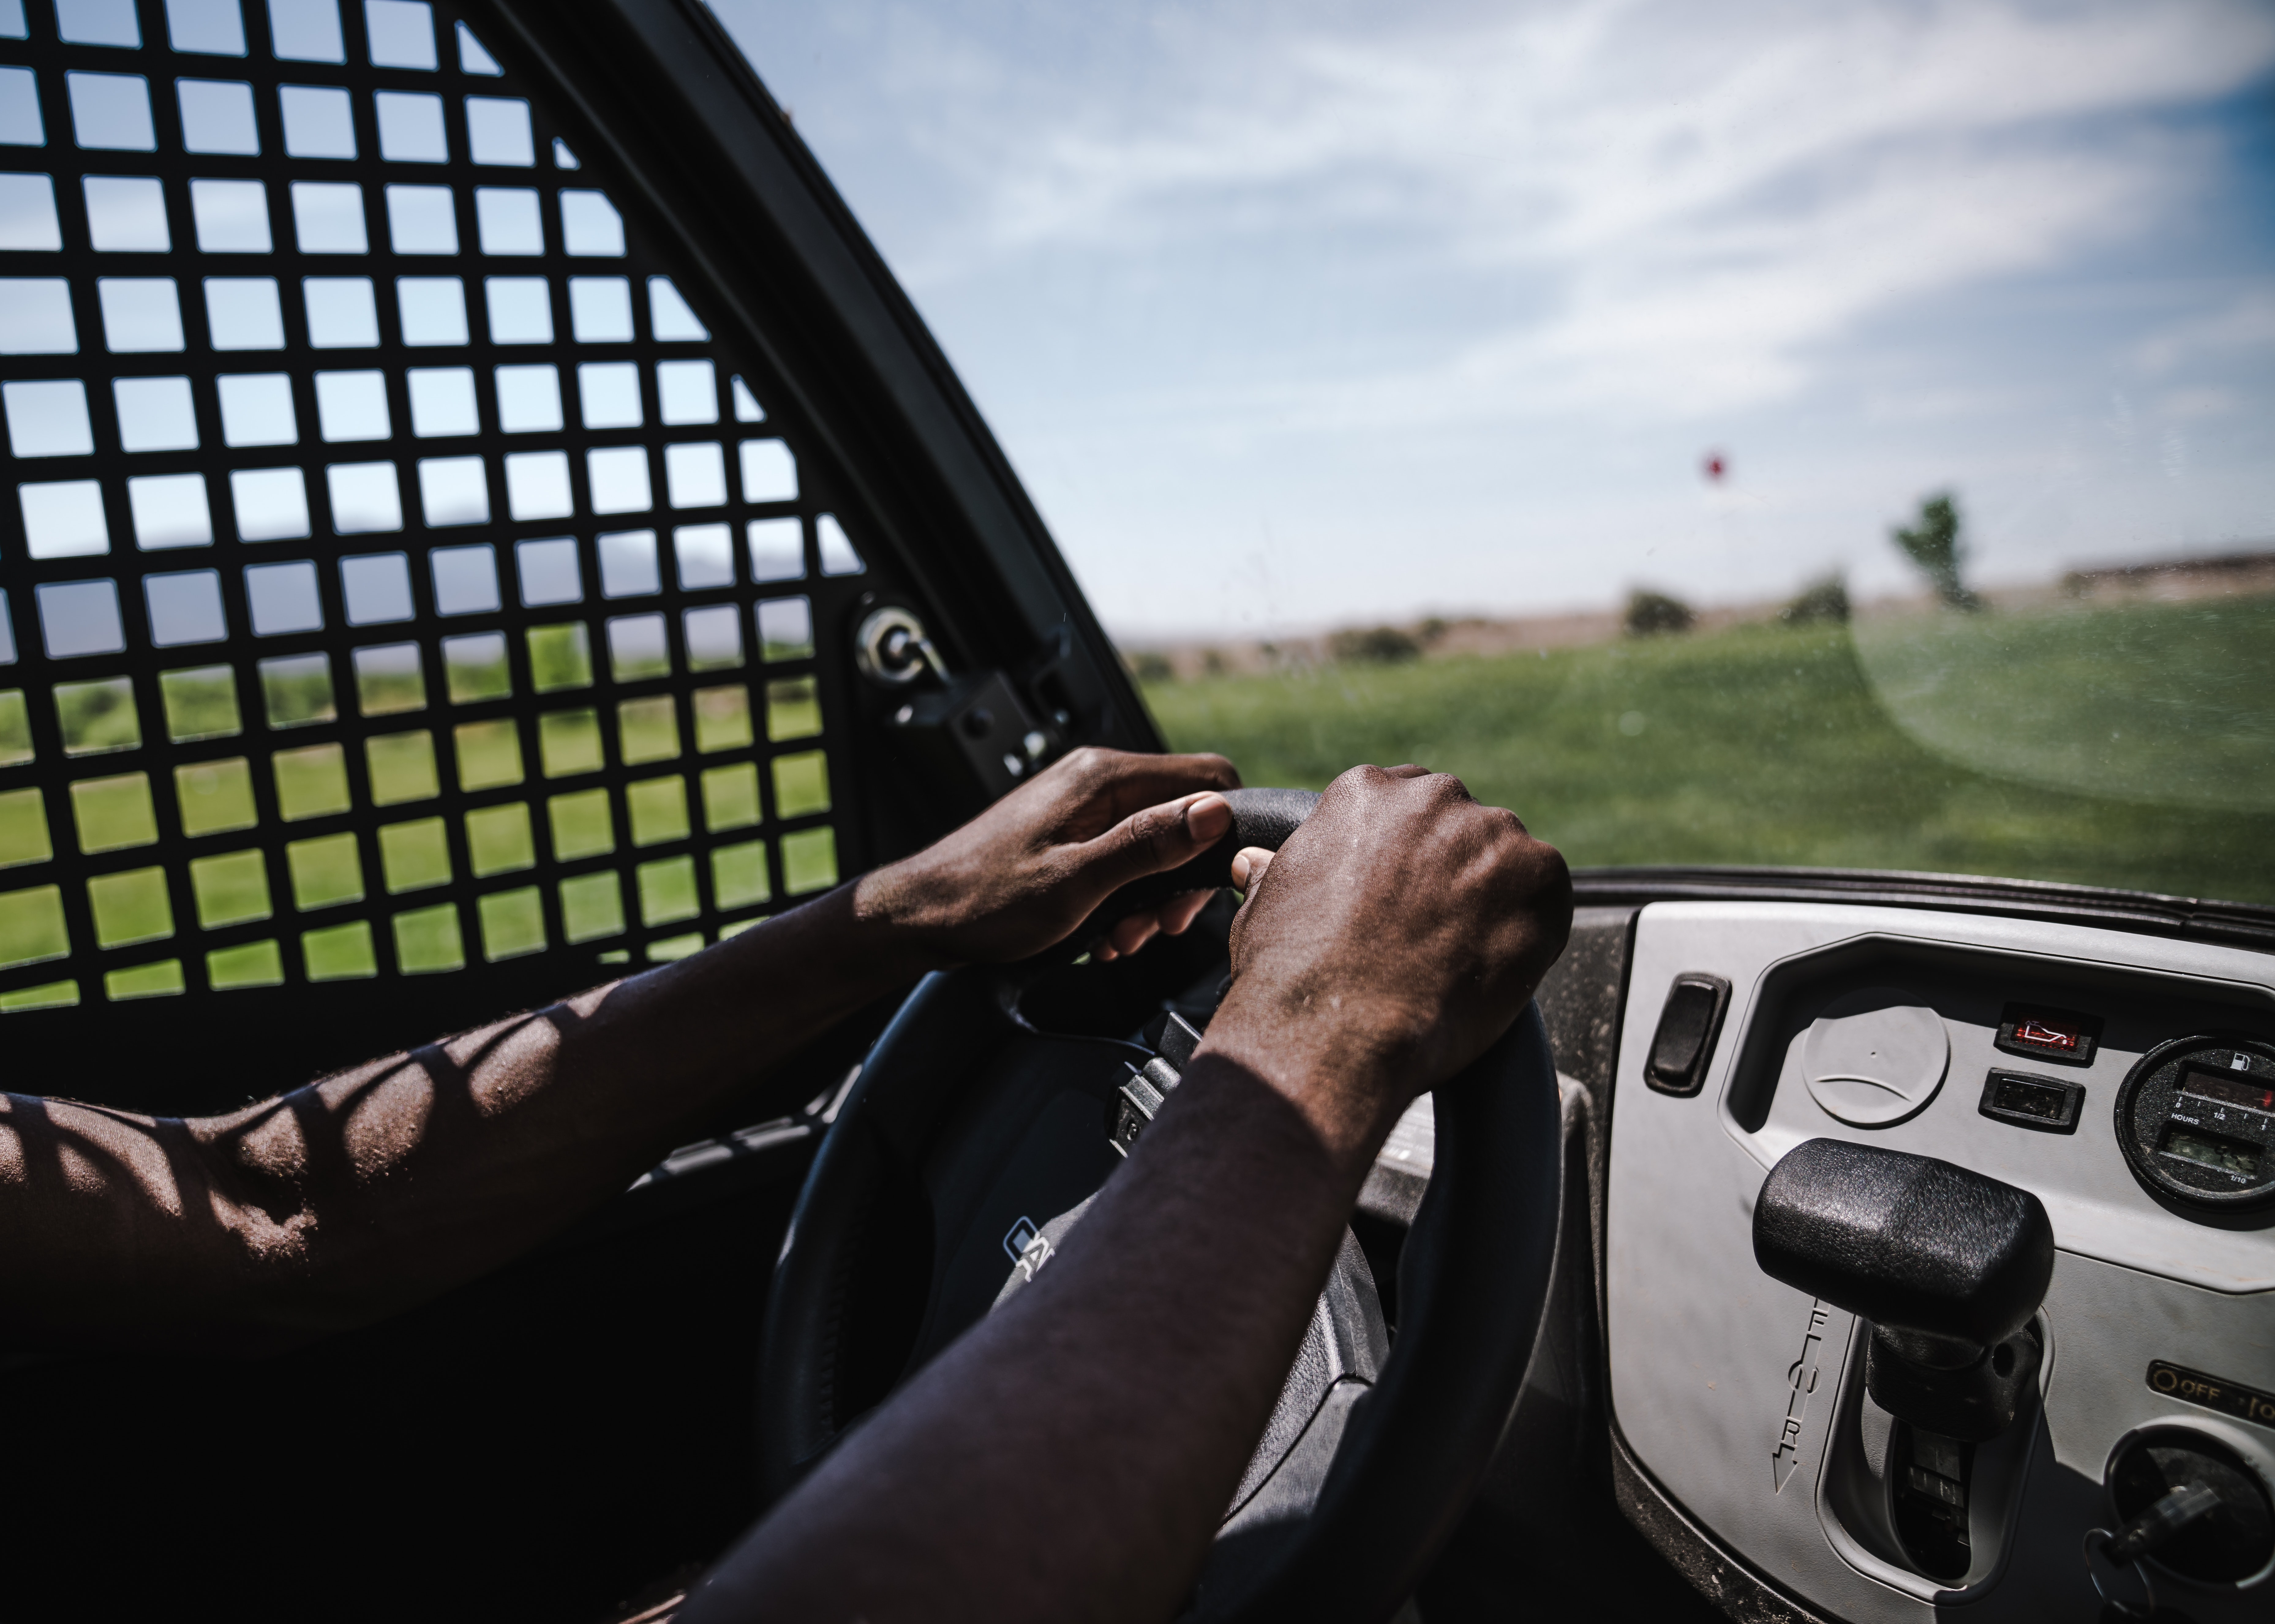
vehicle, driving, car, road, windshield, steering wheel